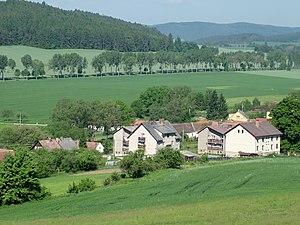
Tvrzice est une commune du district de Prachatice, dans la région de Bohême-du-Sud, en République tchèque. Sa population s'élevait à 125 habitants en 2018.